Cubism

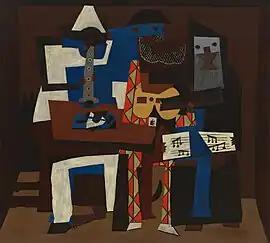
Pablo Picasso, "Three Musicians" (1921), Museum of Modern Art, New York, USA (MoMA). "Three Musicians" is a classic example of synthetic cubism.

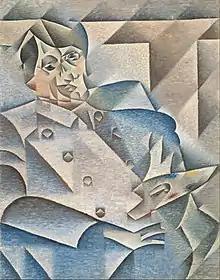
Juan Gris, "Portrait of Pablo Picasso", 1912, oil on canvas, Art Institute of Chicago

Cubism burgeoned between 1907 and 1911. Pablo Picasso's 1907 painting "Les Demoiselles d'Avignon" has often been considered a proto-Cubist work.